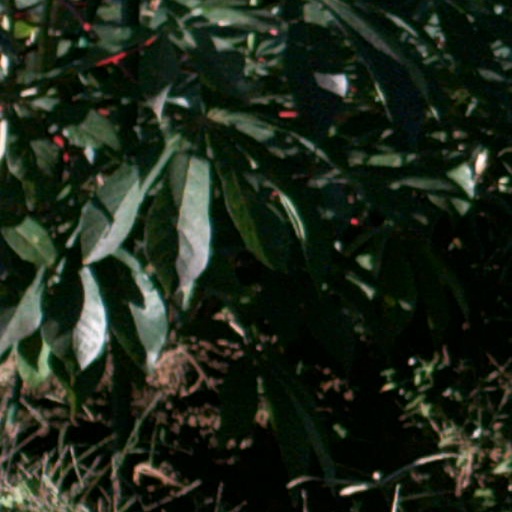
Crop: cassava